Bell UH-1 Iroquois variants

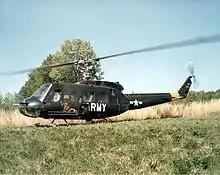
UH-1D

The earlier "short-body" Hueys were a success, especially in the gunship role, but lacked the cabin space to be an effective troop transport. The US Army wanted a version that could carry a crew of four (two pilots and two door gunners) and also deliver an infantry section of eight to ten soldiers. Bell's solution was to stretch the UH-1B fuselage by 41 inches (105 cm) and use the extra space to fit two sideways-facing seats on either side of the transmission. This brought the total seating capacity to 15, including crew seats.